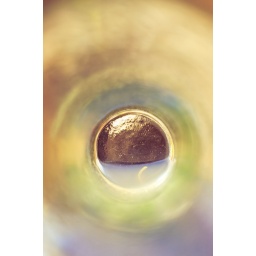
Variations of water in a coke glass v3